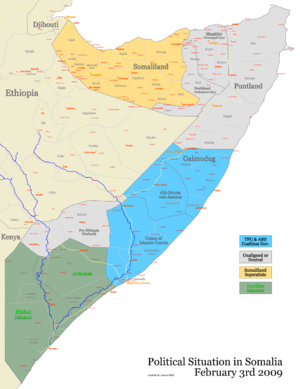
La nouvelle phase de la guerre civile somalienne, en cours depuis 2006, est un conflit armé qui oppose principalement le gouvernement fédéral, présidé de 2004 à 2008 par Abdullahi Yusuf Ahmed, à divers groupes, islamistes ou claniques. Elle a opposé un temps le gouvernement fédéral de transition à l'Union des tribunaux islamiques, dans un cadre d'affrontements claniques qui a cours depuis le début de la guerre civile somalienne en 1991. Cette dernière, qui a conduit à la fragmentation du pays et à l'autonomie voire l'indépendance autoproclamée de plusieurs régions, a abouti en 2003 à la proclamation d'une Charte prévoyant un État fédéral, et à la mise sur pied d'institutions fédérales de transition, visant à reconstruire l'État somalien.